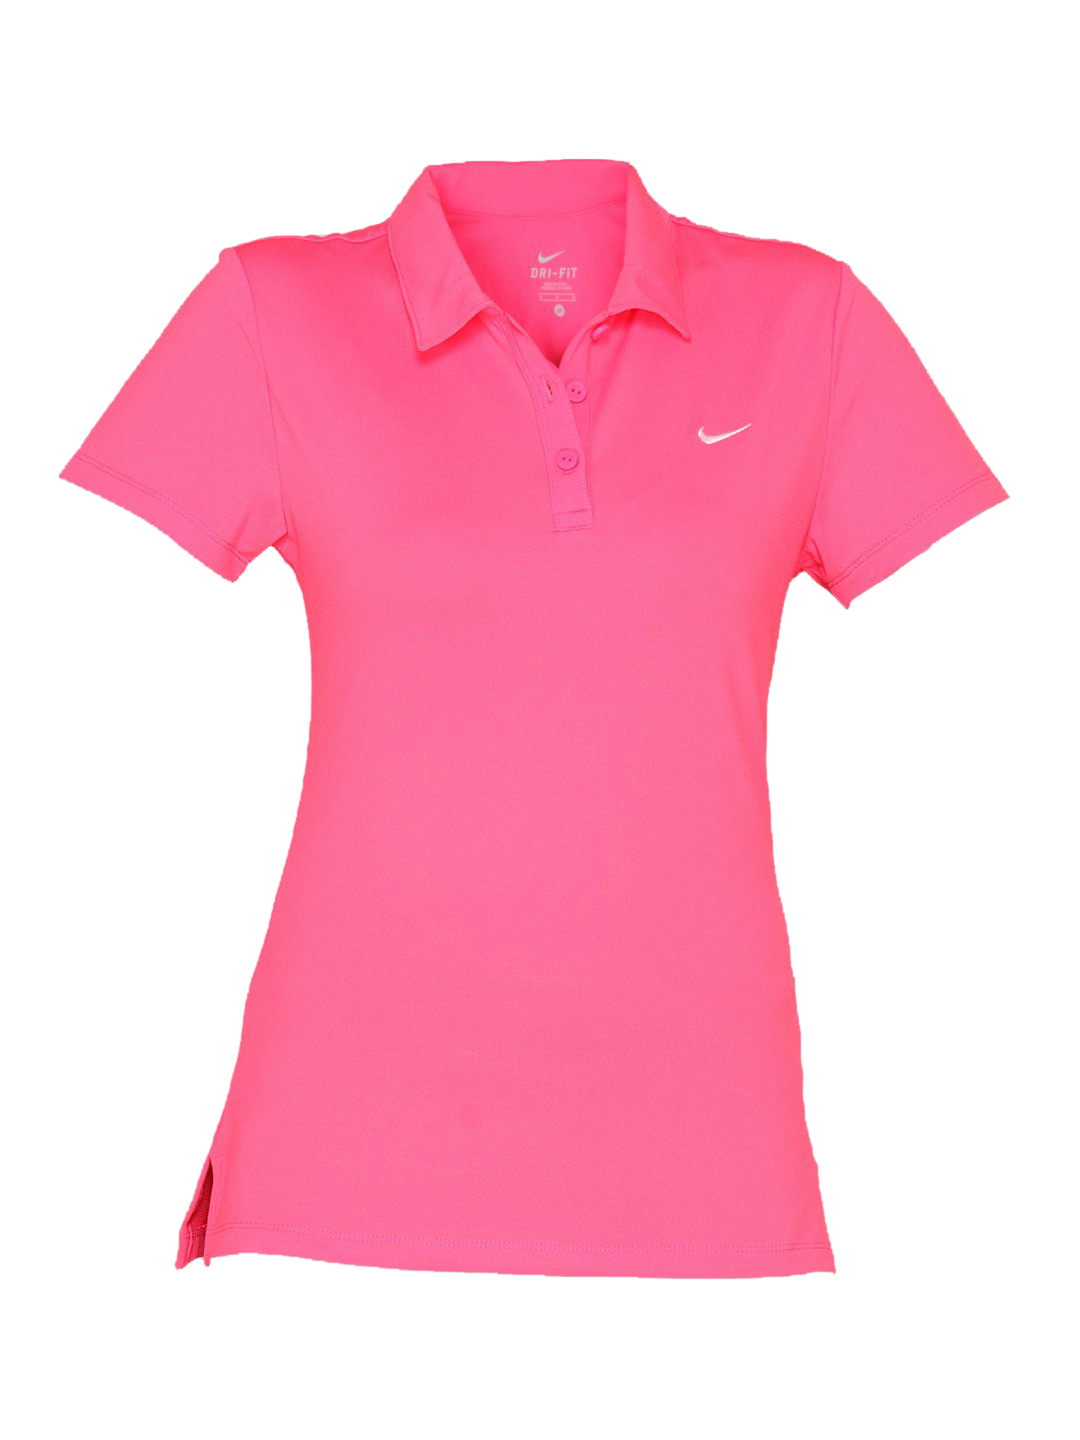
Nike Women's Power Sphere Polo T-shirt
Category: Apparel / Topwear / Tshirts
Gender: Women
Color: Pink
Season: Summer 2011
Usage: Sports